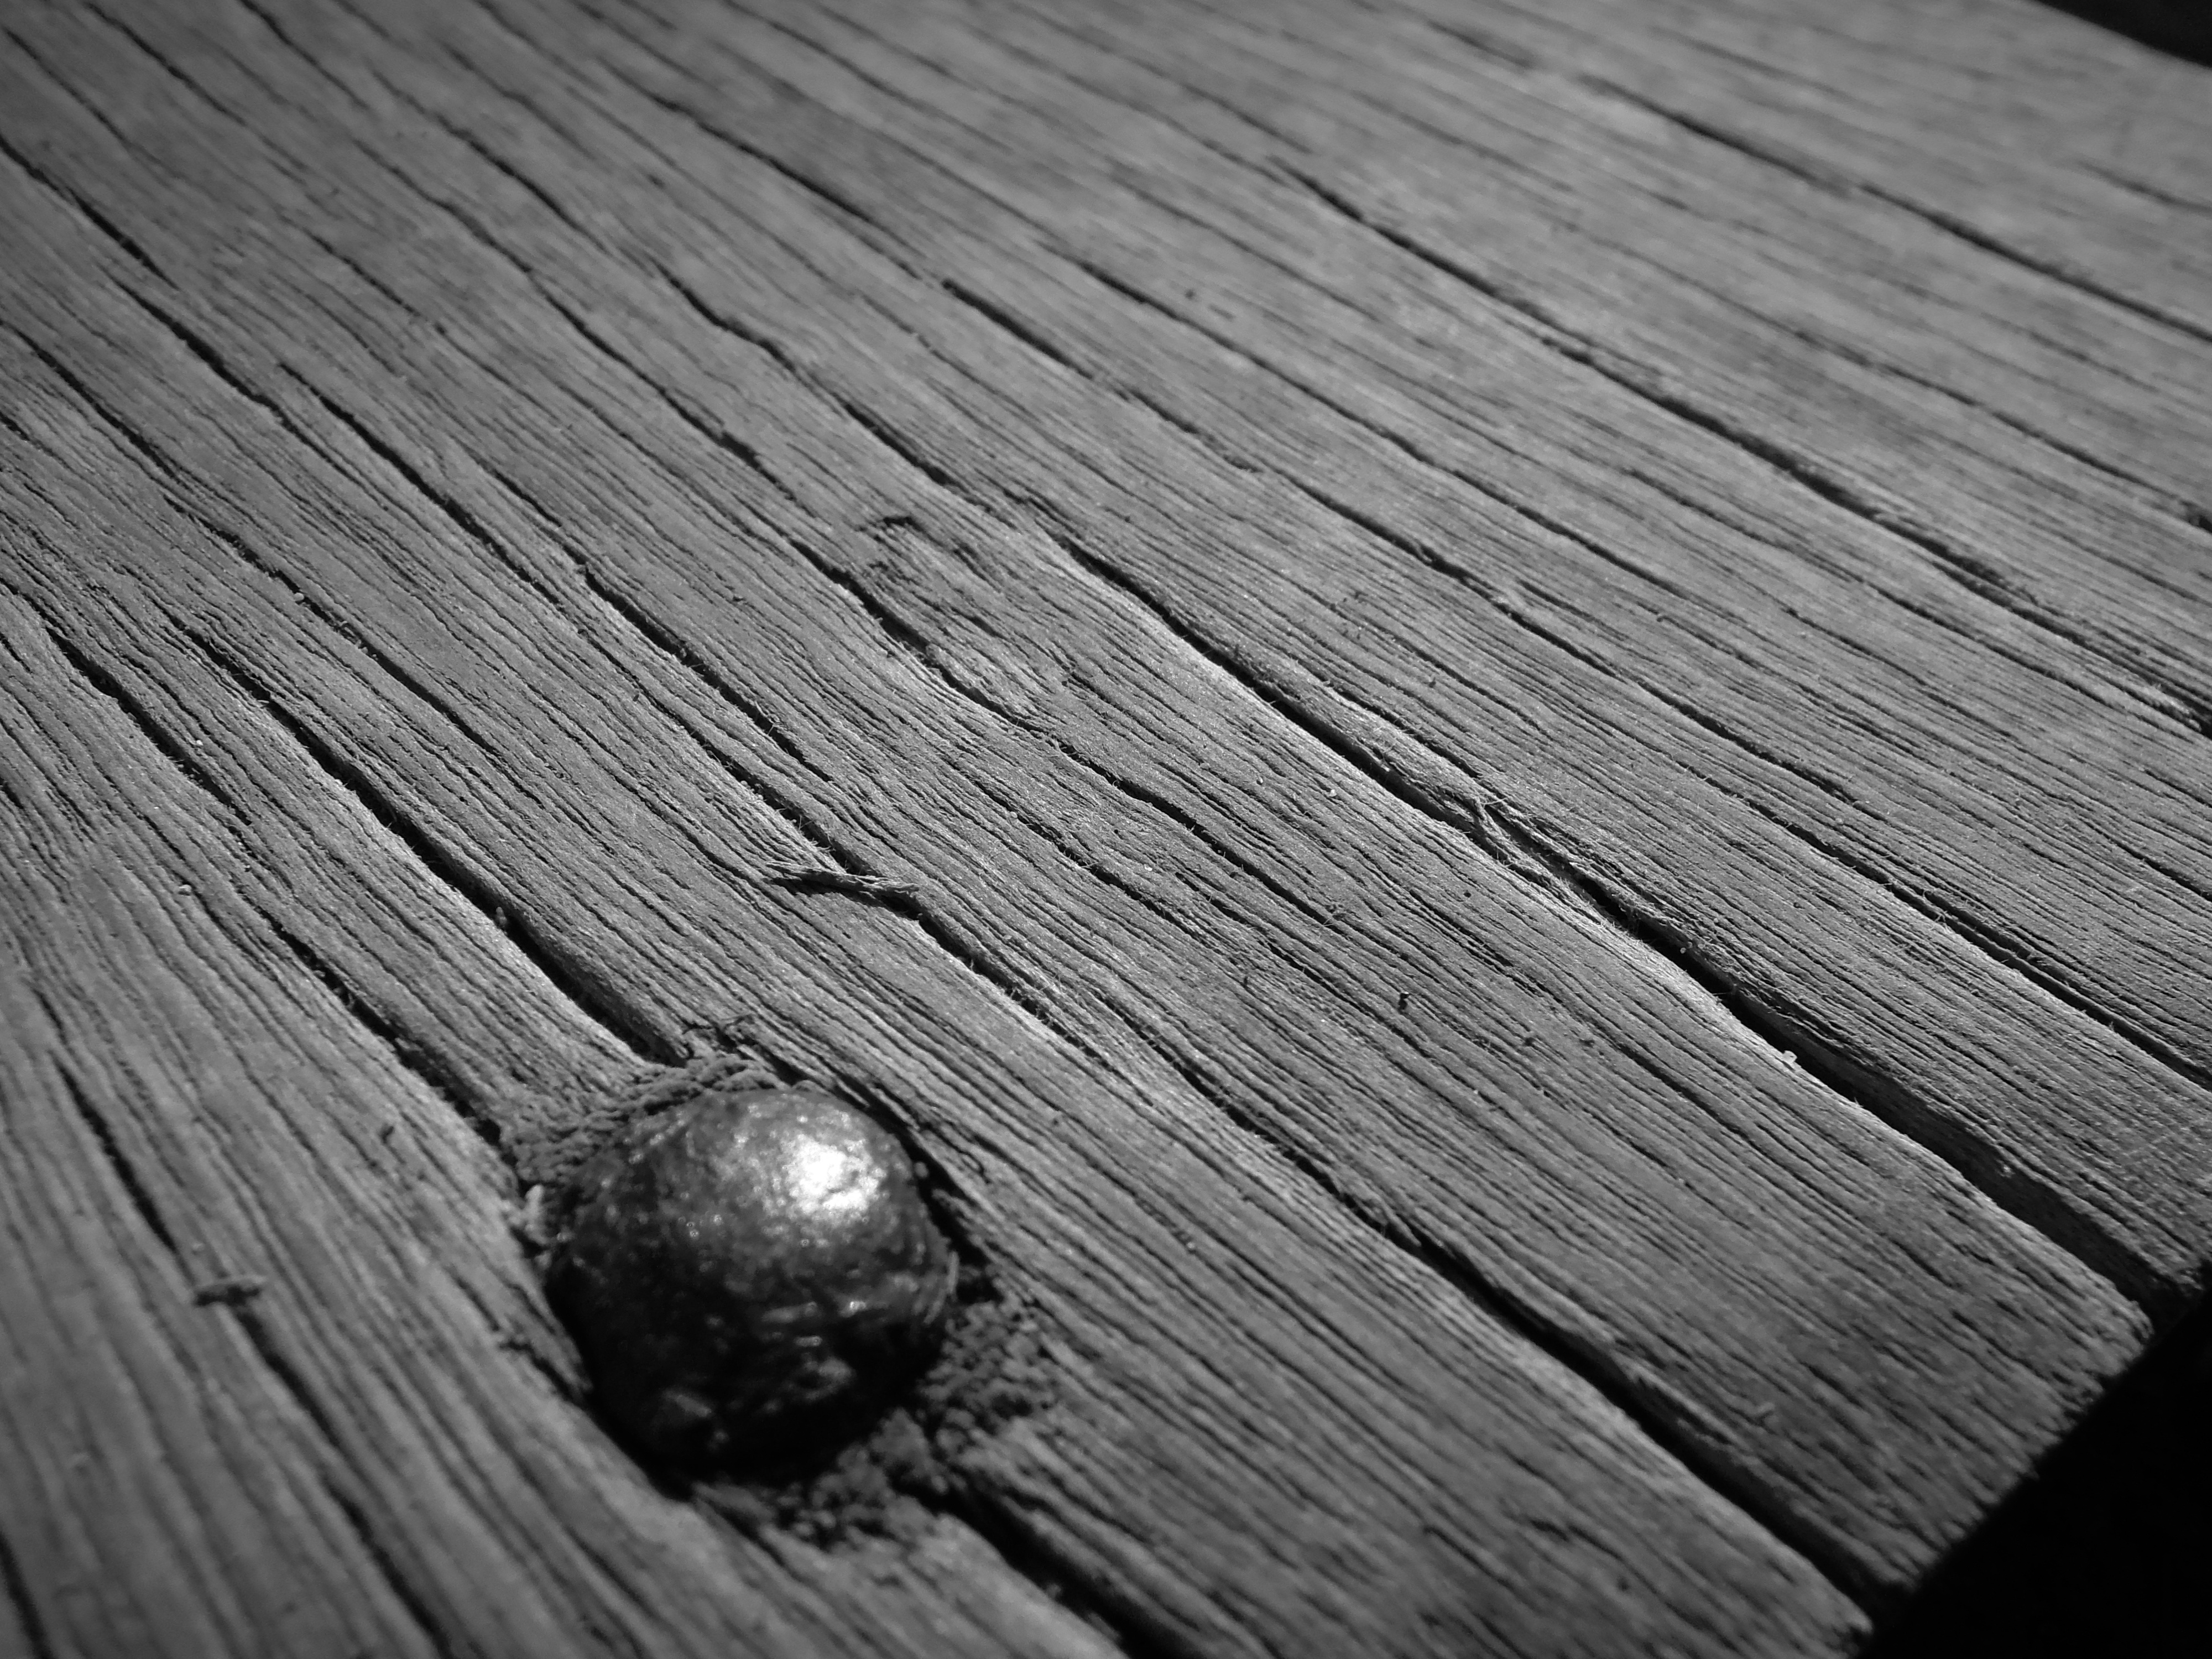
black and white, wood, white, vintage, retro, texture, floor, old, asphalt, construction, line, black, monochrome, lumber, nail, material, surface, design, hardwood, carpentry, wooden, timber, flooring, wood flooring, monochrome photography, laminate flooring